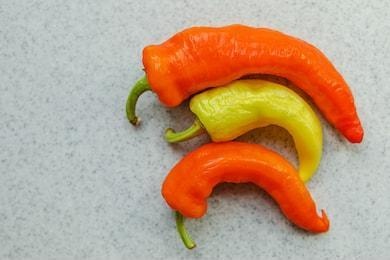
Label: capsicum